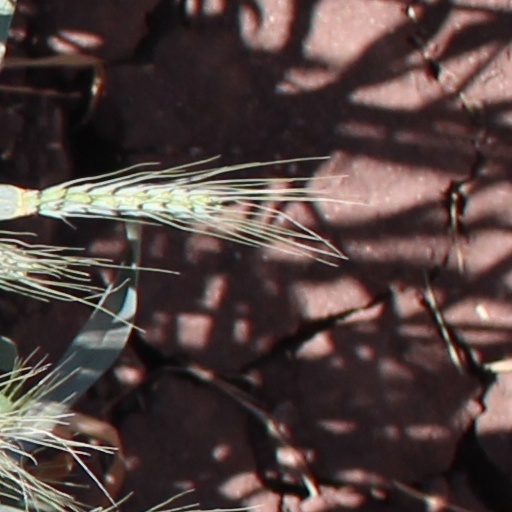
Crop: wheat